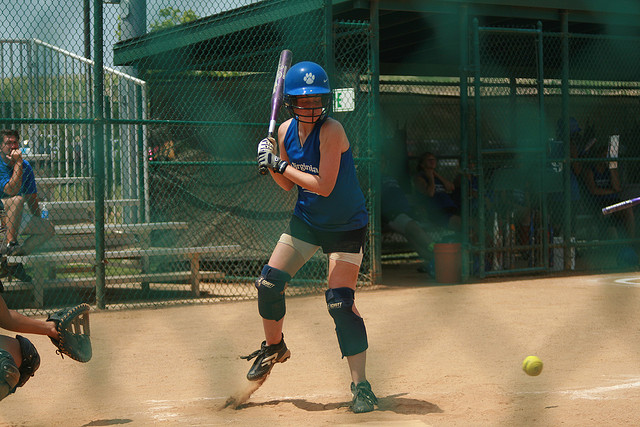
một người phụ nữ đang giơ gậy lên cao để chuẩn bị đánh quả bóng chày